Danish Siddiqui

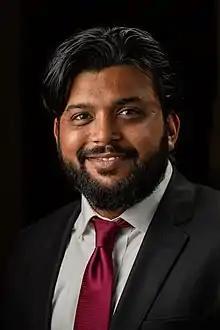
Siddiqui in 2018

Danish Siddiqui (19 May 1983 – 16 July 2021) was an Indian photojournalist based in Delhi, who used to lead the national Reuters multimedia team and was Chief Photographer India. He received his first 2018 Pulitzer Prize for Feature Photography, as part of the Reuters team, for documenting the Rohingya refugee crisis. In 2021, he was killed while covering a clash between Afghan security forces and Taliban forces near a border crossing with Pakistan. His second Pulitzer was awarded posthumously in 2022 for documenting the COVID-19 pandemic.